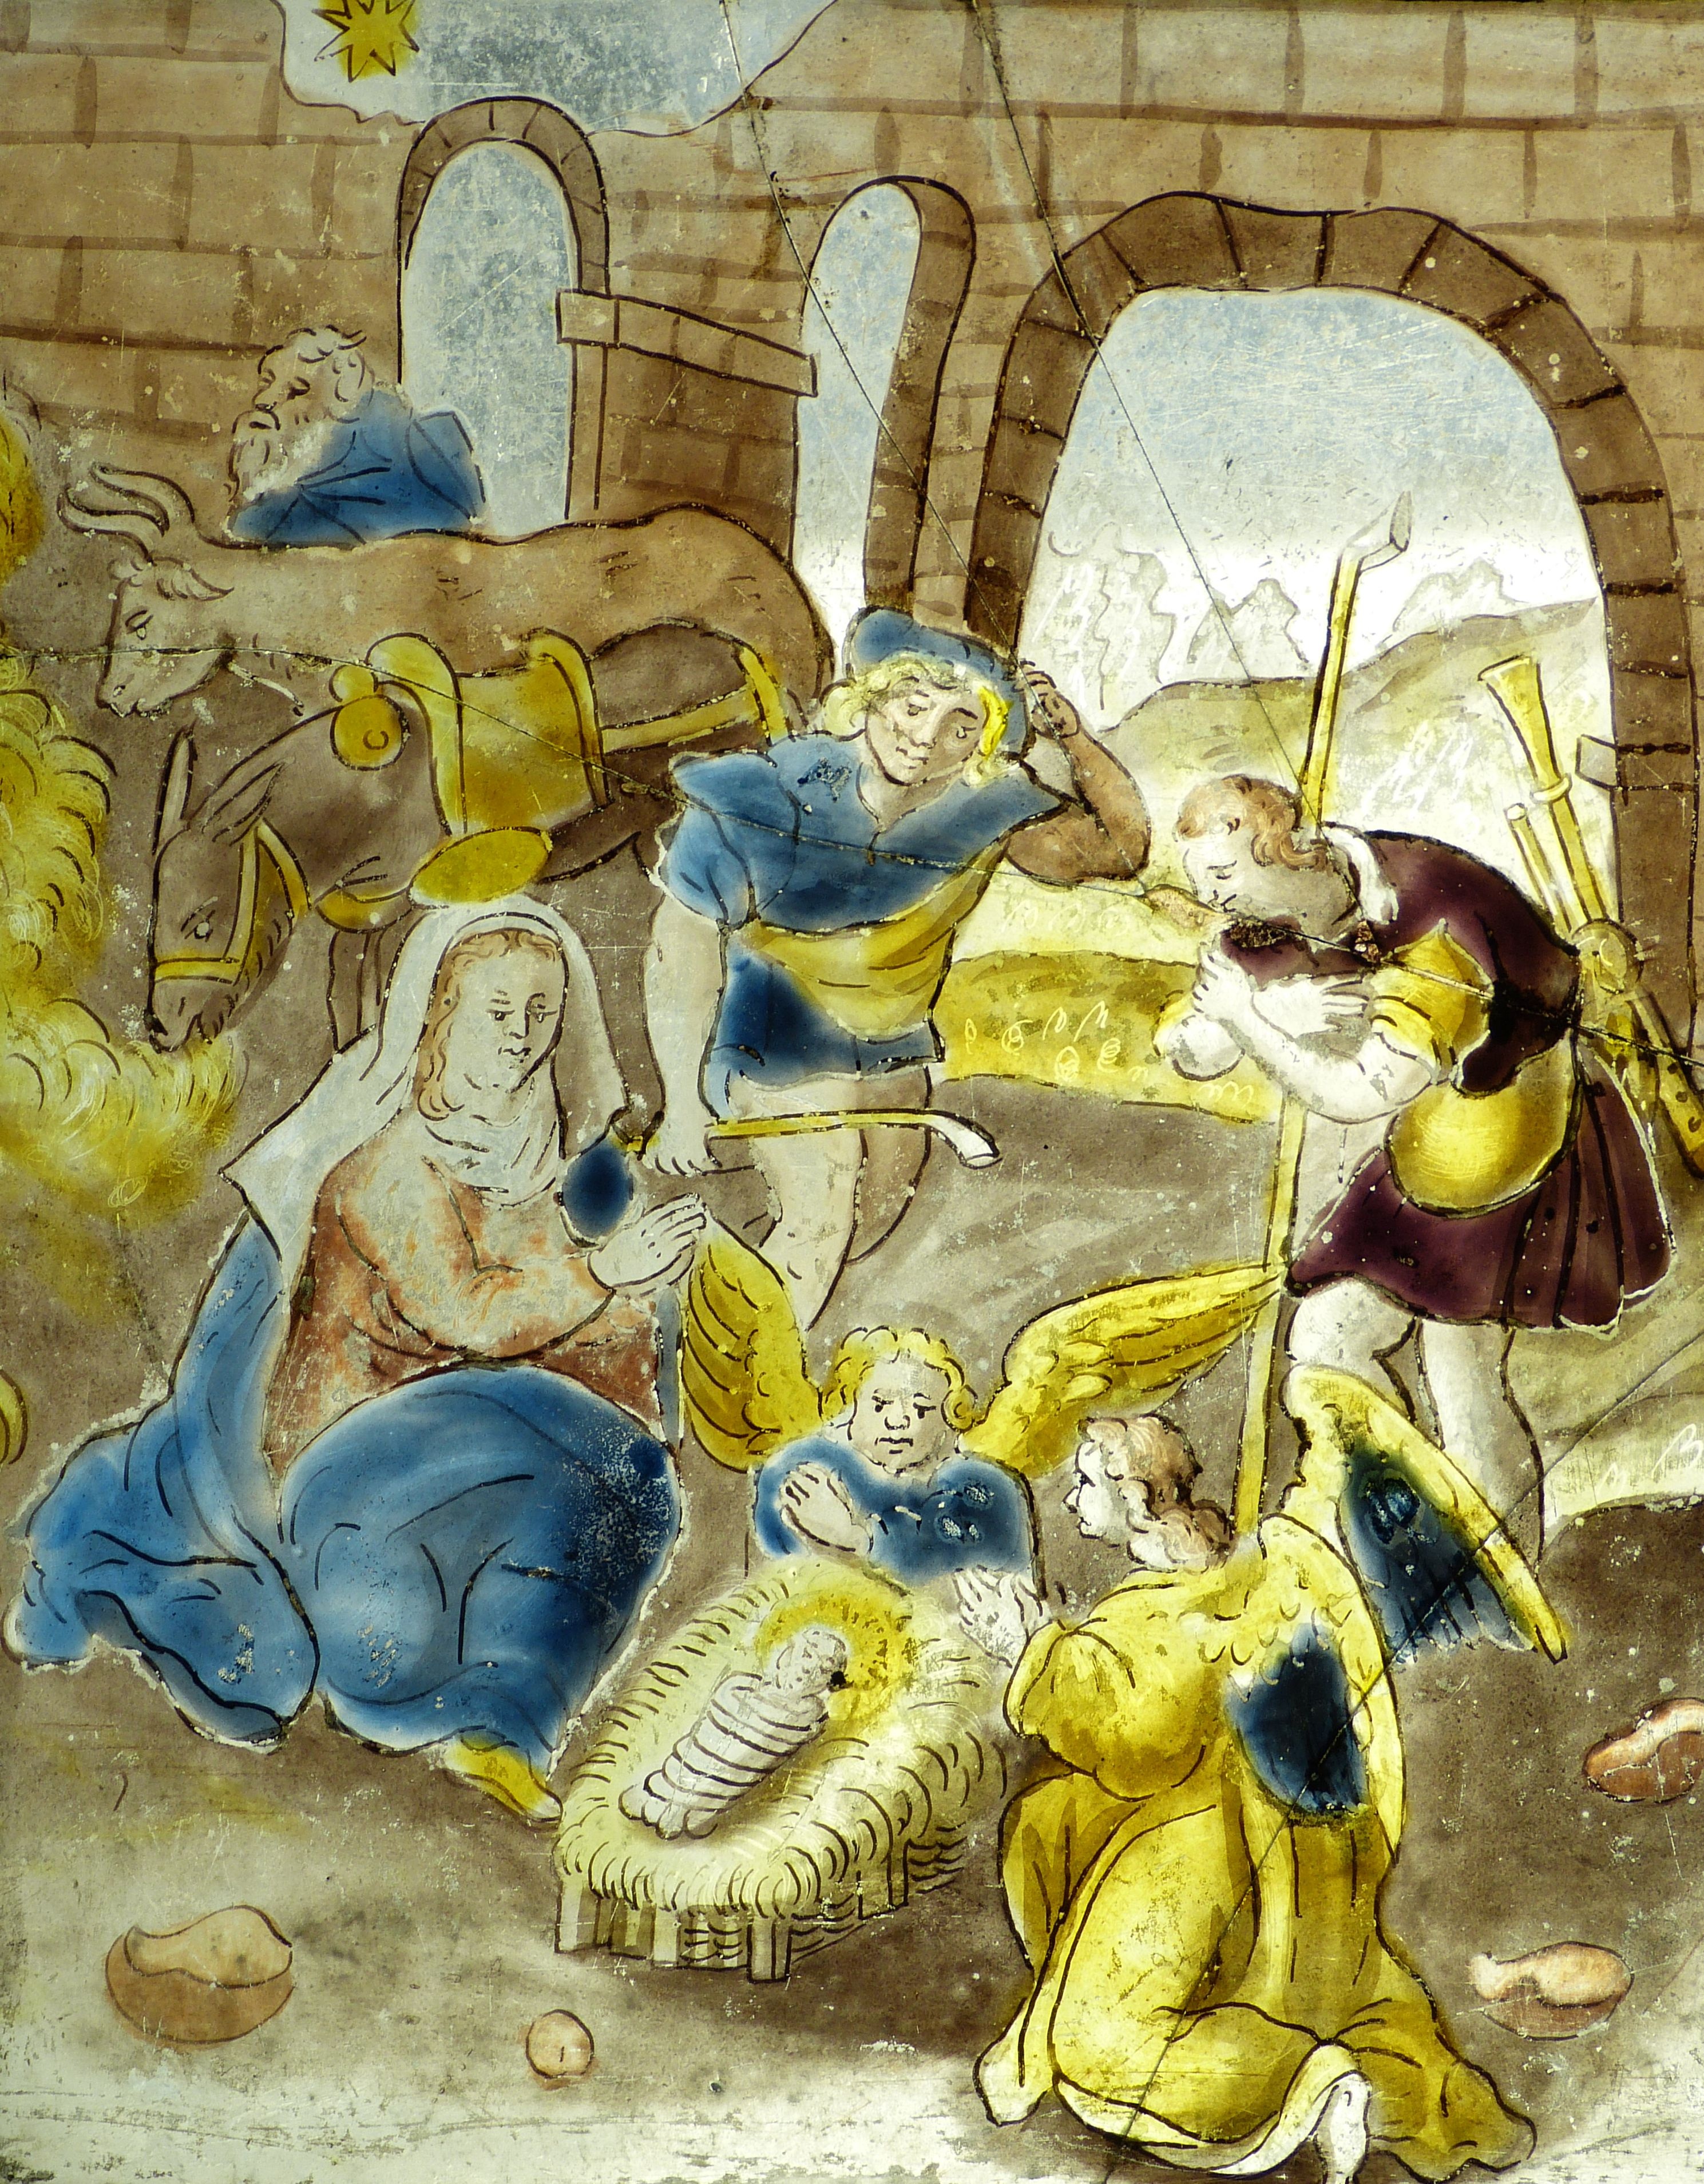
window, church, christian, christmas, stained glass, bible, painting, angel, art, illustration, stall, faith, crib, christianity, worship, mythology, stained glass window, church window, shepherds